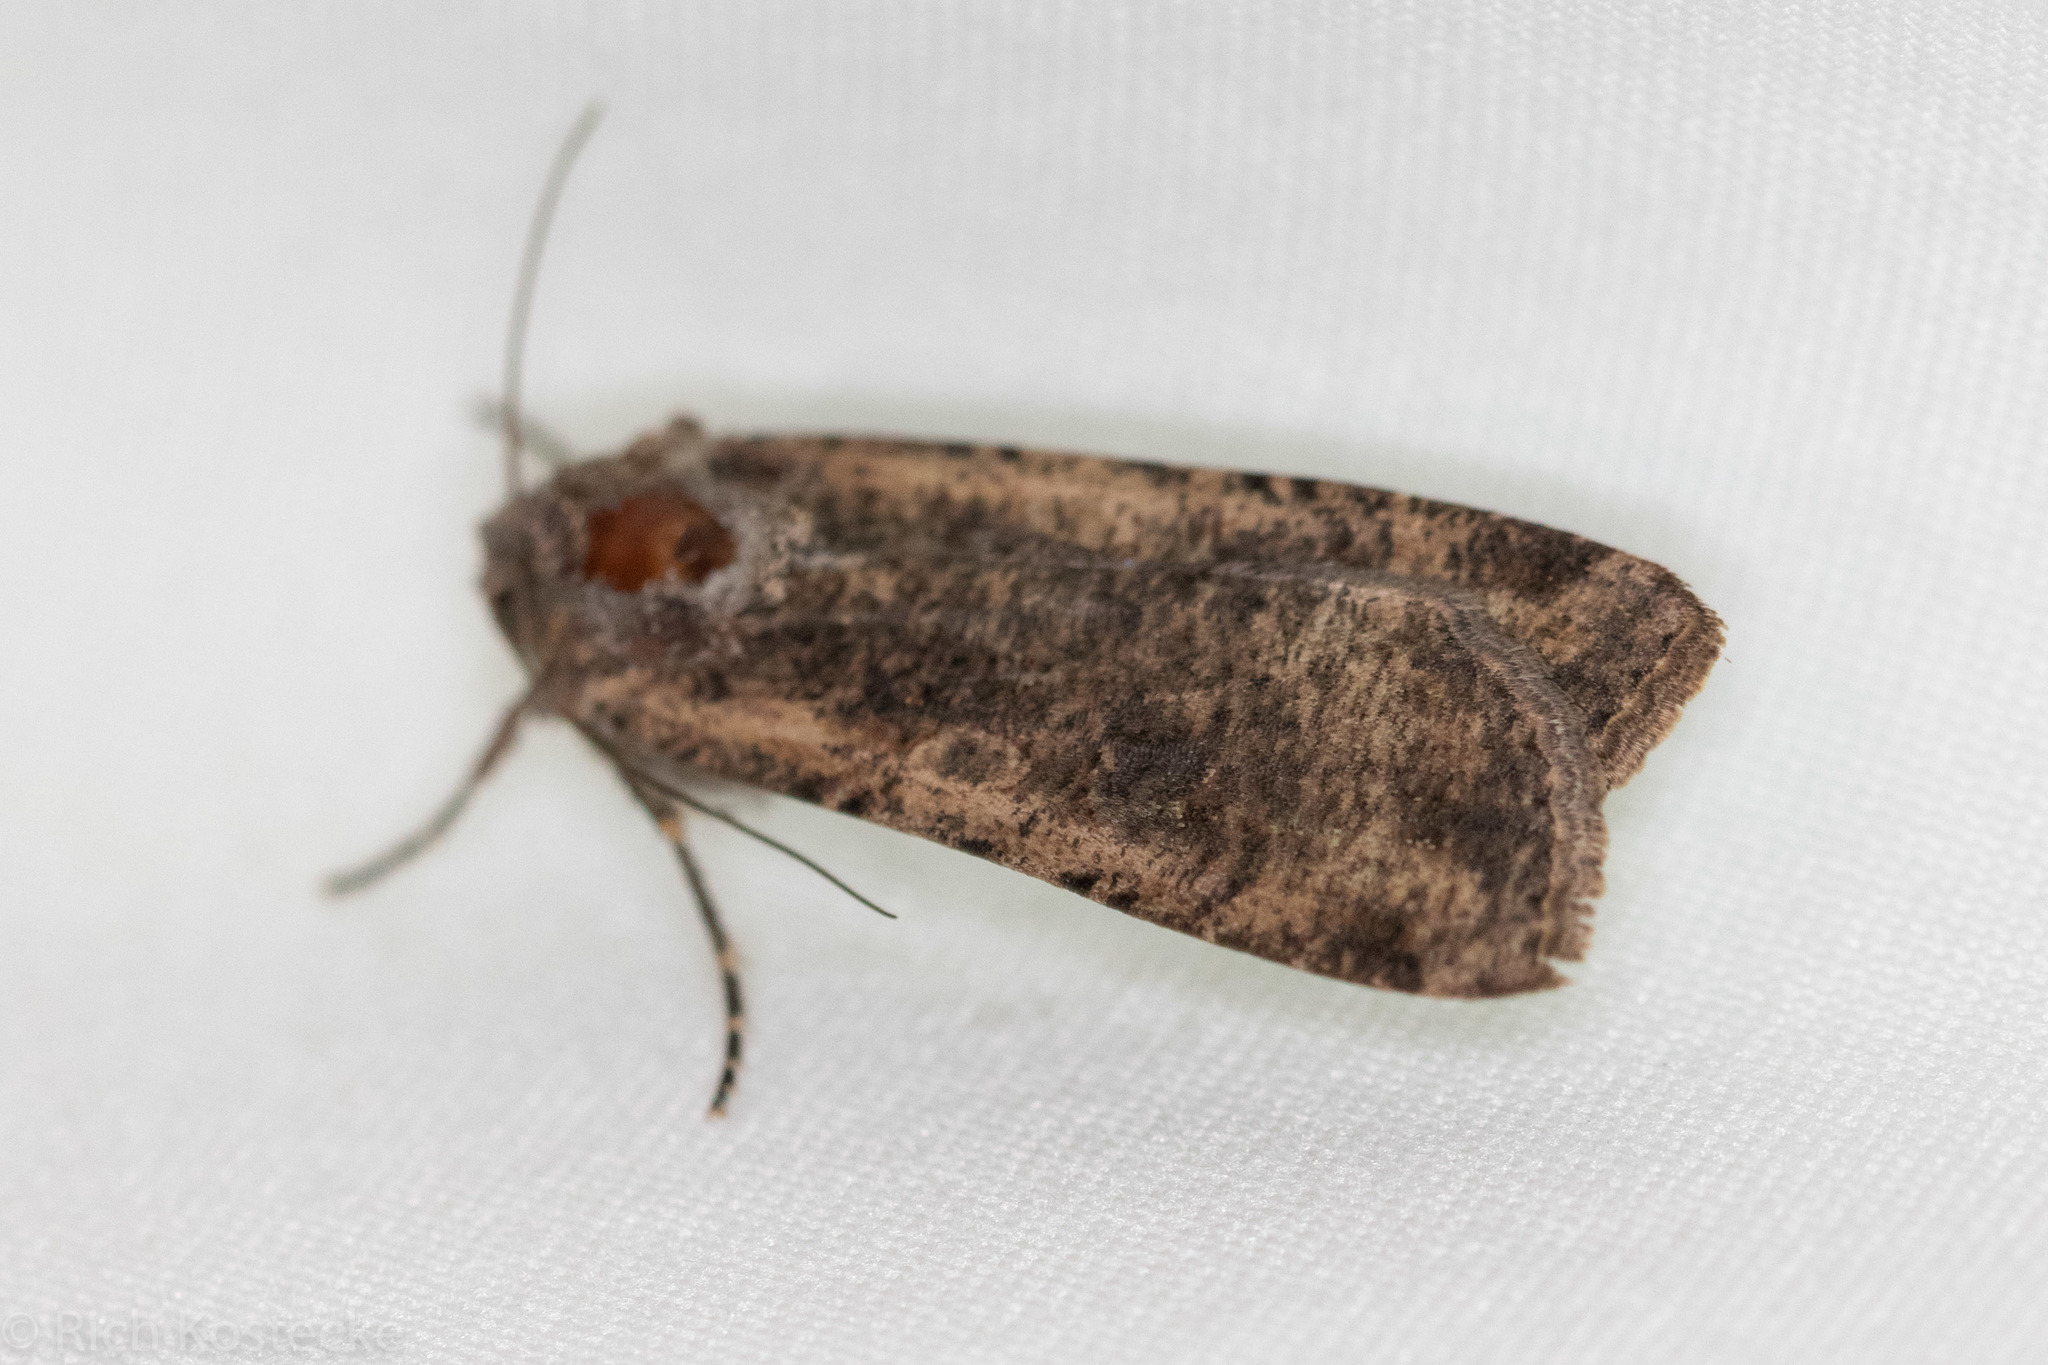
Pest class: cutworms